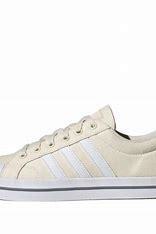
Brand: adidas
Model: neo Adidas NEO Bravada